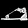
Label: Sandal